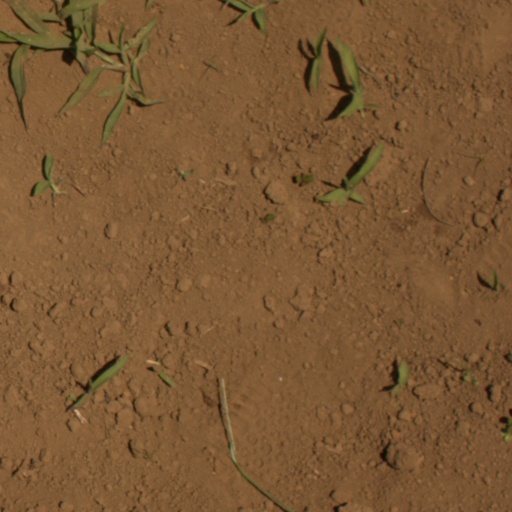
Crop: Jerusalem artichoke